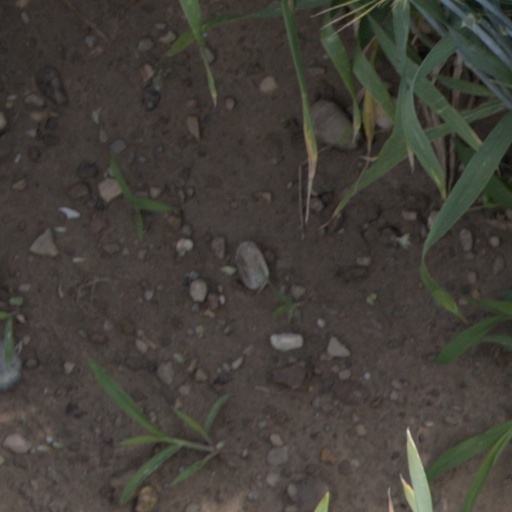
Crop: wheat